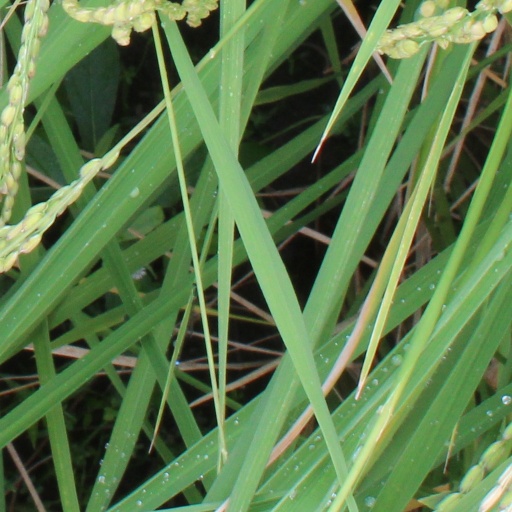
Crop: rice